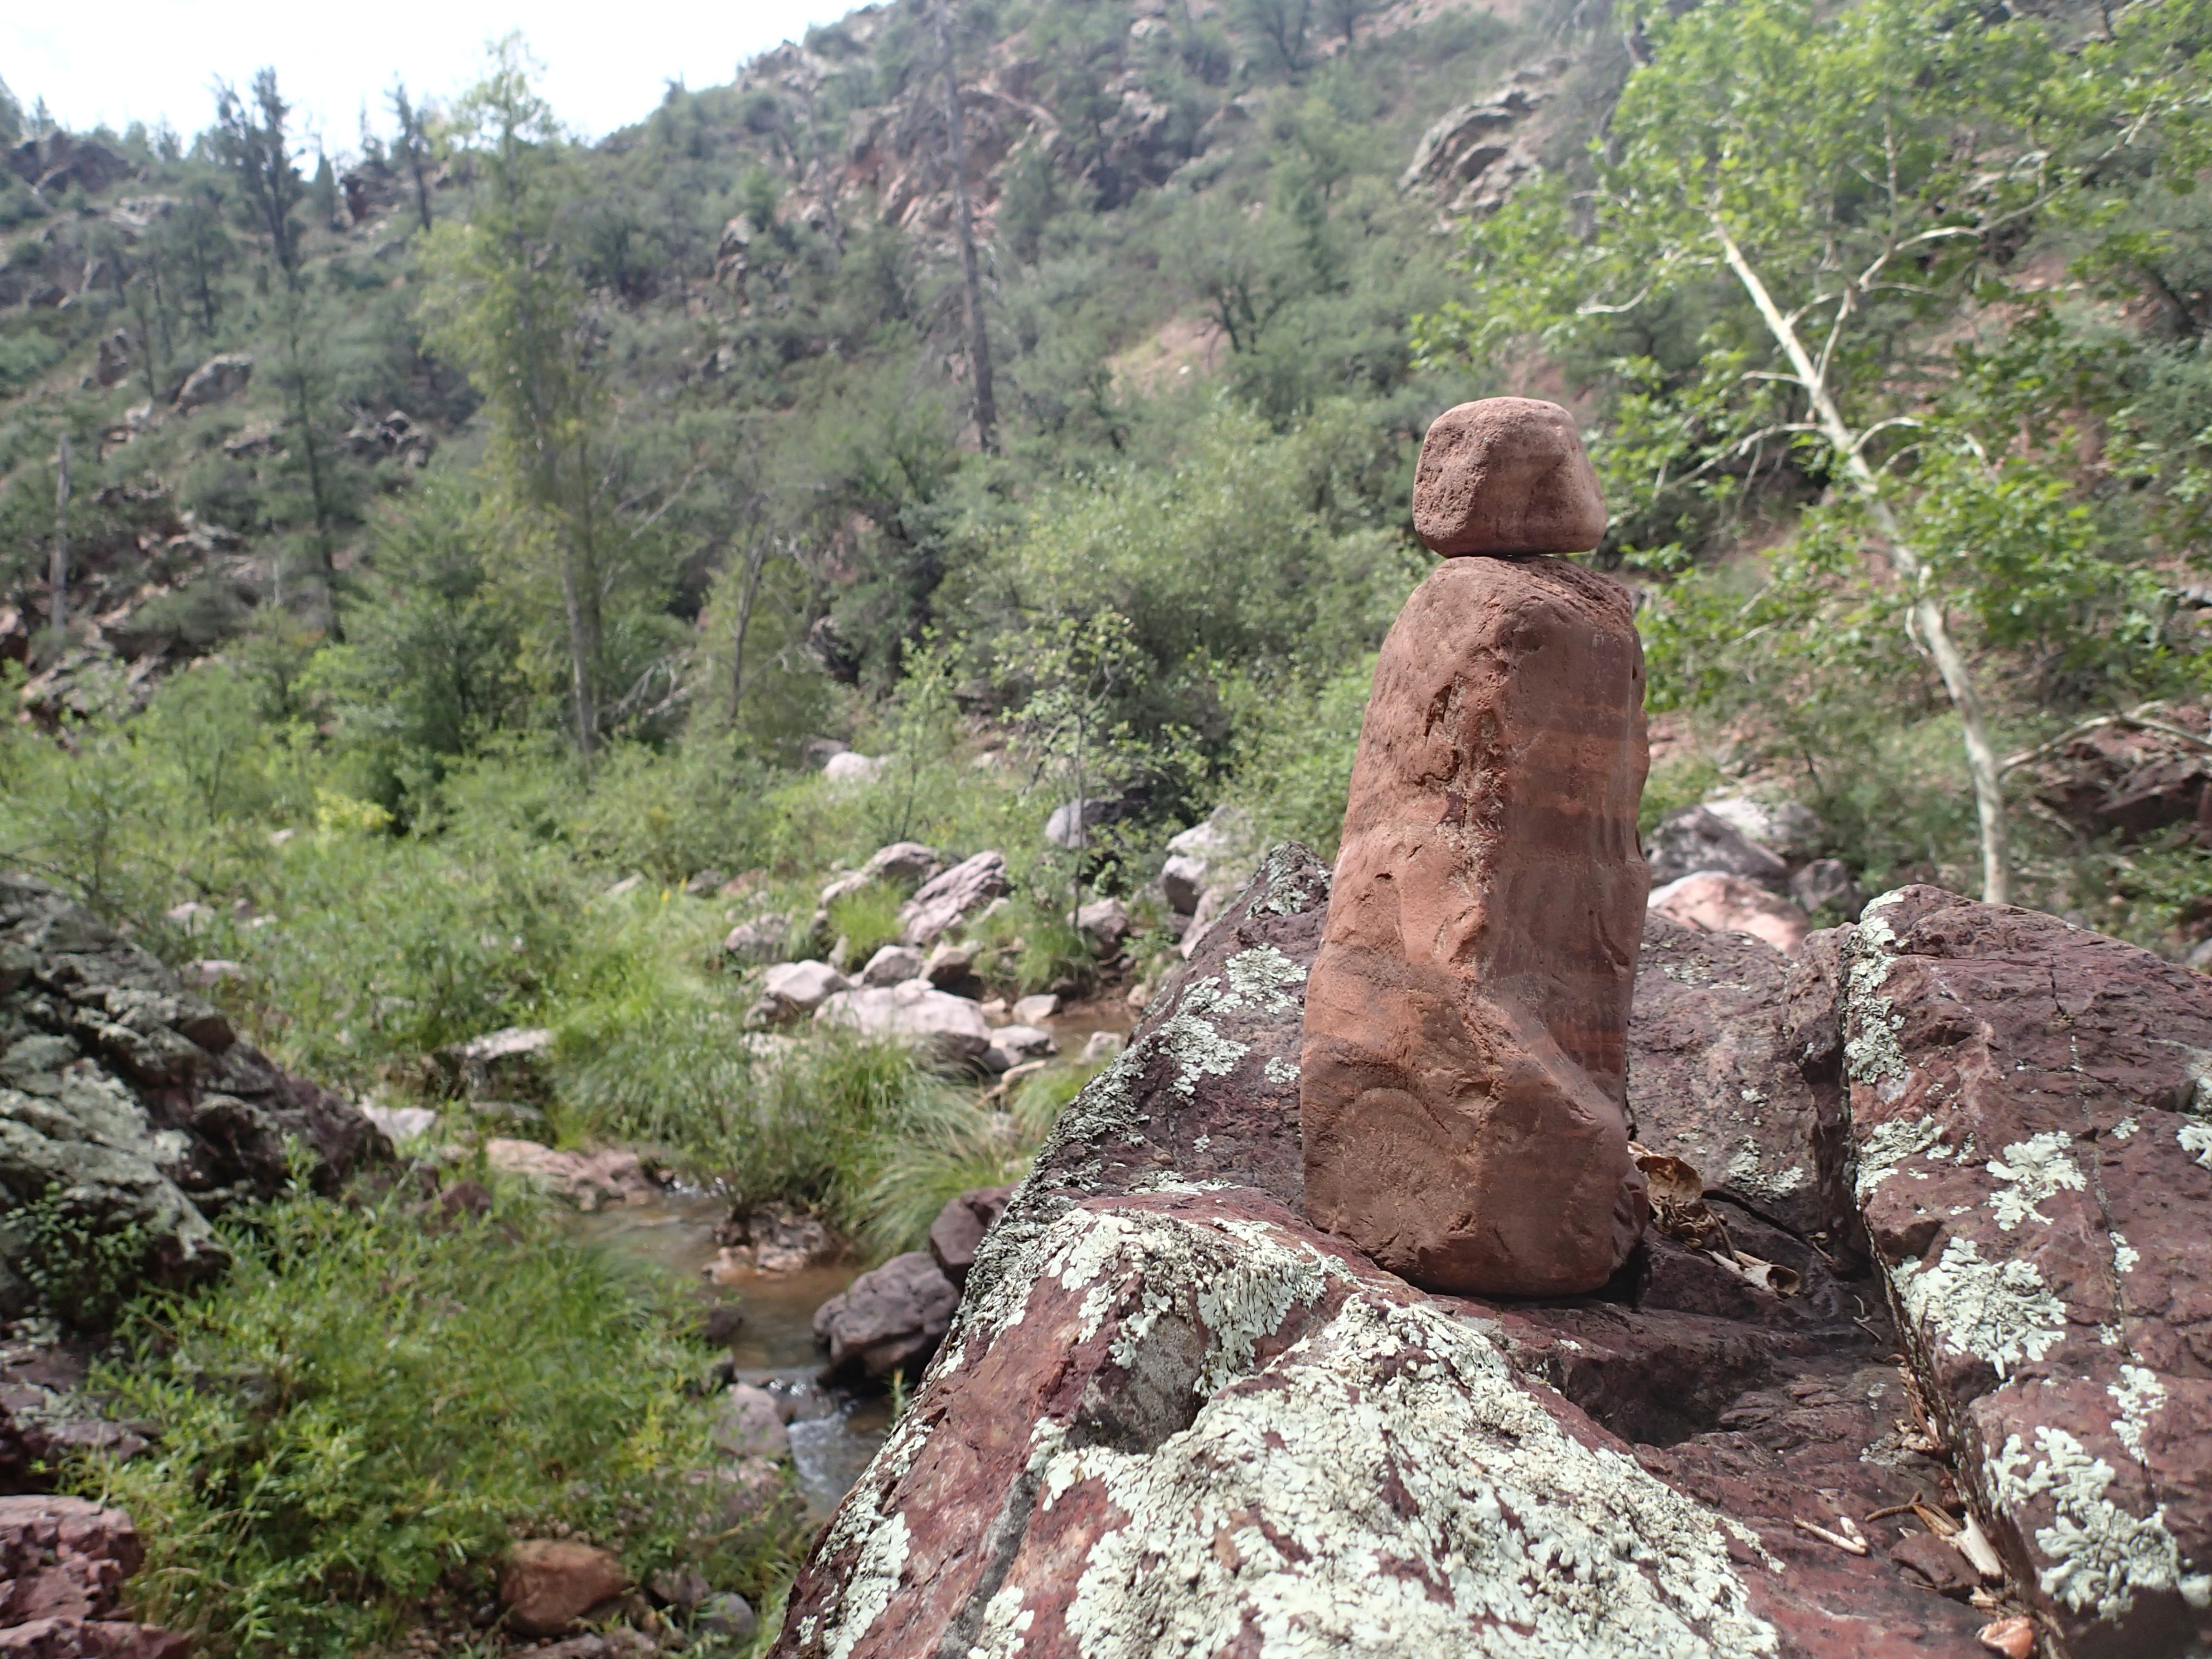
rock, wilderness, walking, trail, adventure, valley, ridge, geology, ravine, boulder, boxcanyon, wadi, bedrock, geological phenomenon